Ligature (medicine)

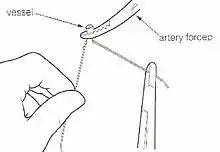
Visual demonstration

In surgery or medical procedure, a ligature consists of a piece of thread (suture) tied around an anatomical structure, usually a blood vessel, another hollow structure (e.g. urethra), or an accessory skin tag to shut it off.